Evan Bayh 2008 presidential campaign

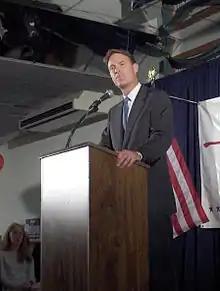
Bayh campaigns in Manchester, New Hampshire during a Democratic Party event in September 2006

In August, Bayh spread his staffers trained at "Camp Bayh" throughout the critical early primary and caucus states, sending 25 to Iowa, 15 to New Hampshire, three to Nevada, two to South Carolina, and leaving five to remain in Indiana. He returned to Iowa in mid-August, with a packed schedule that included fundraisers and a news conference